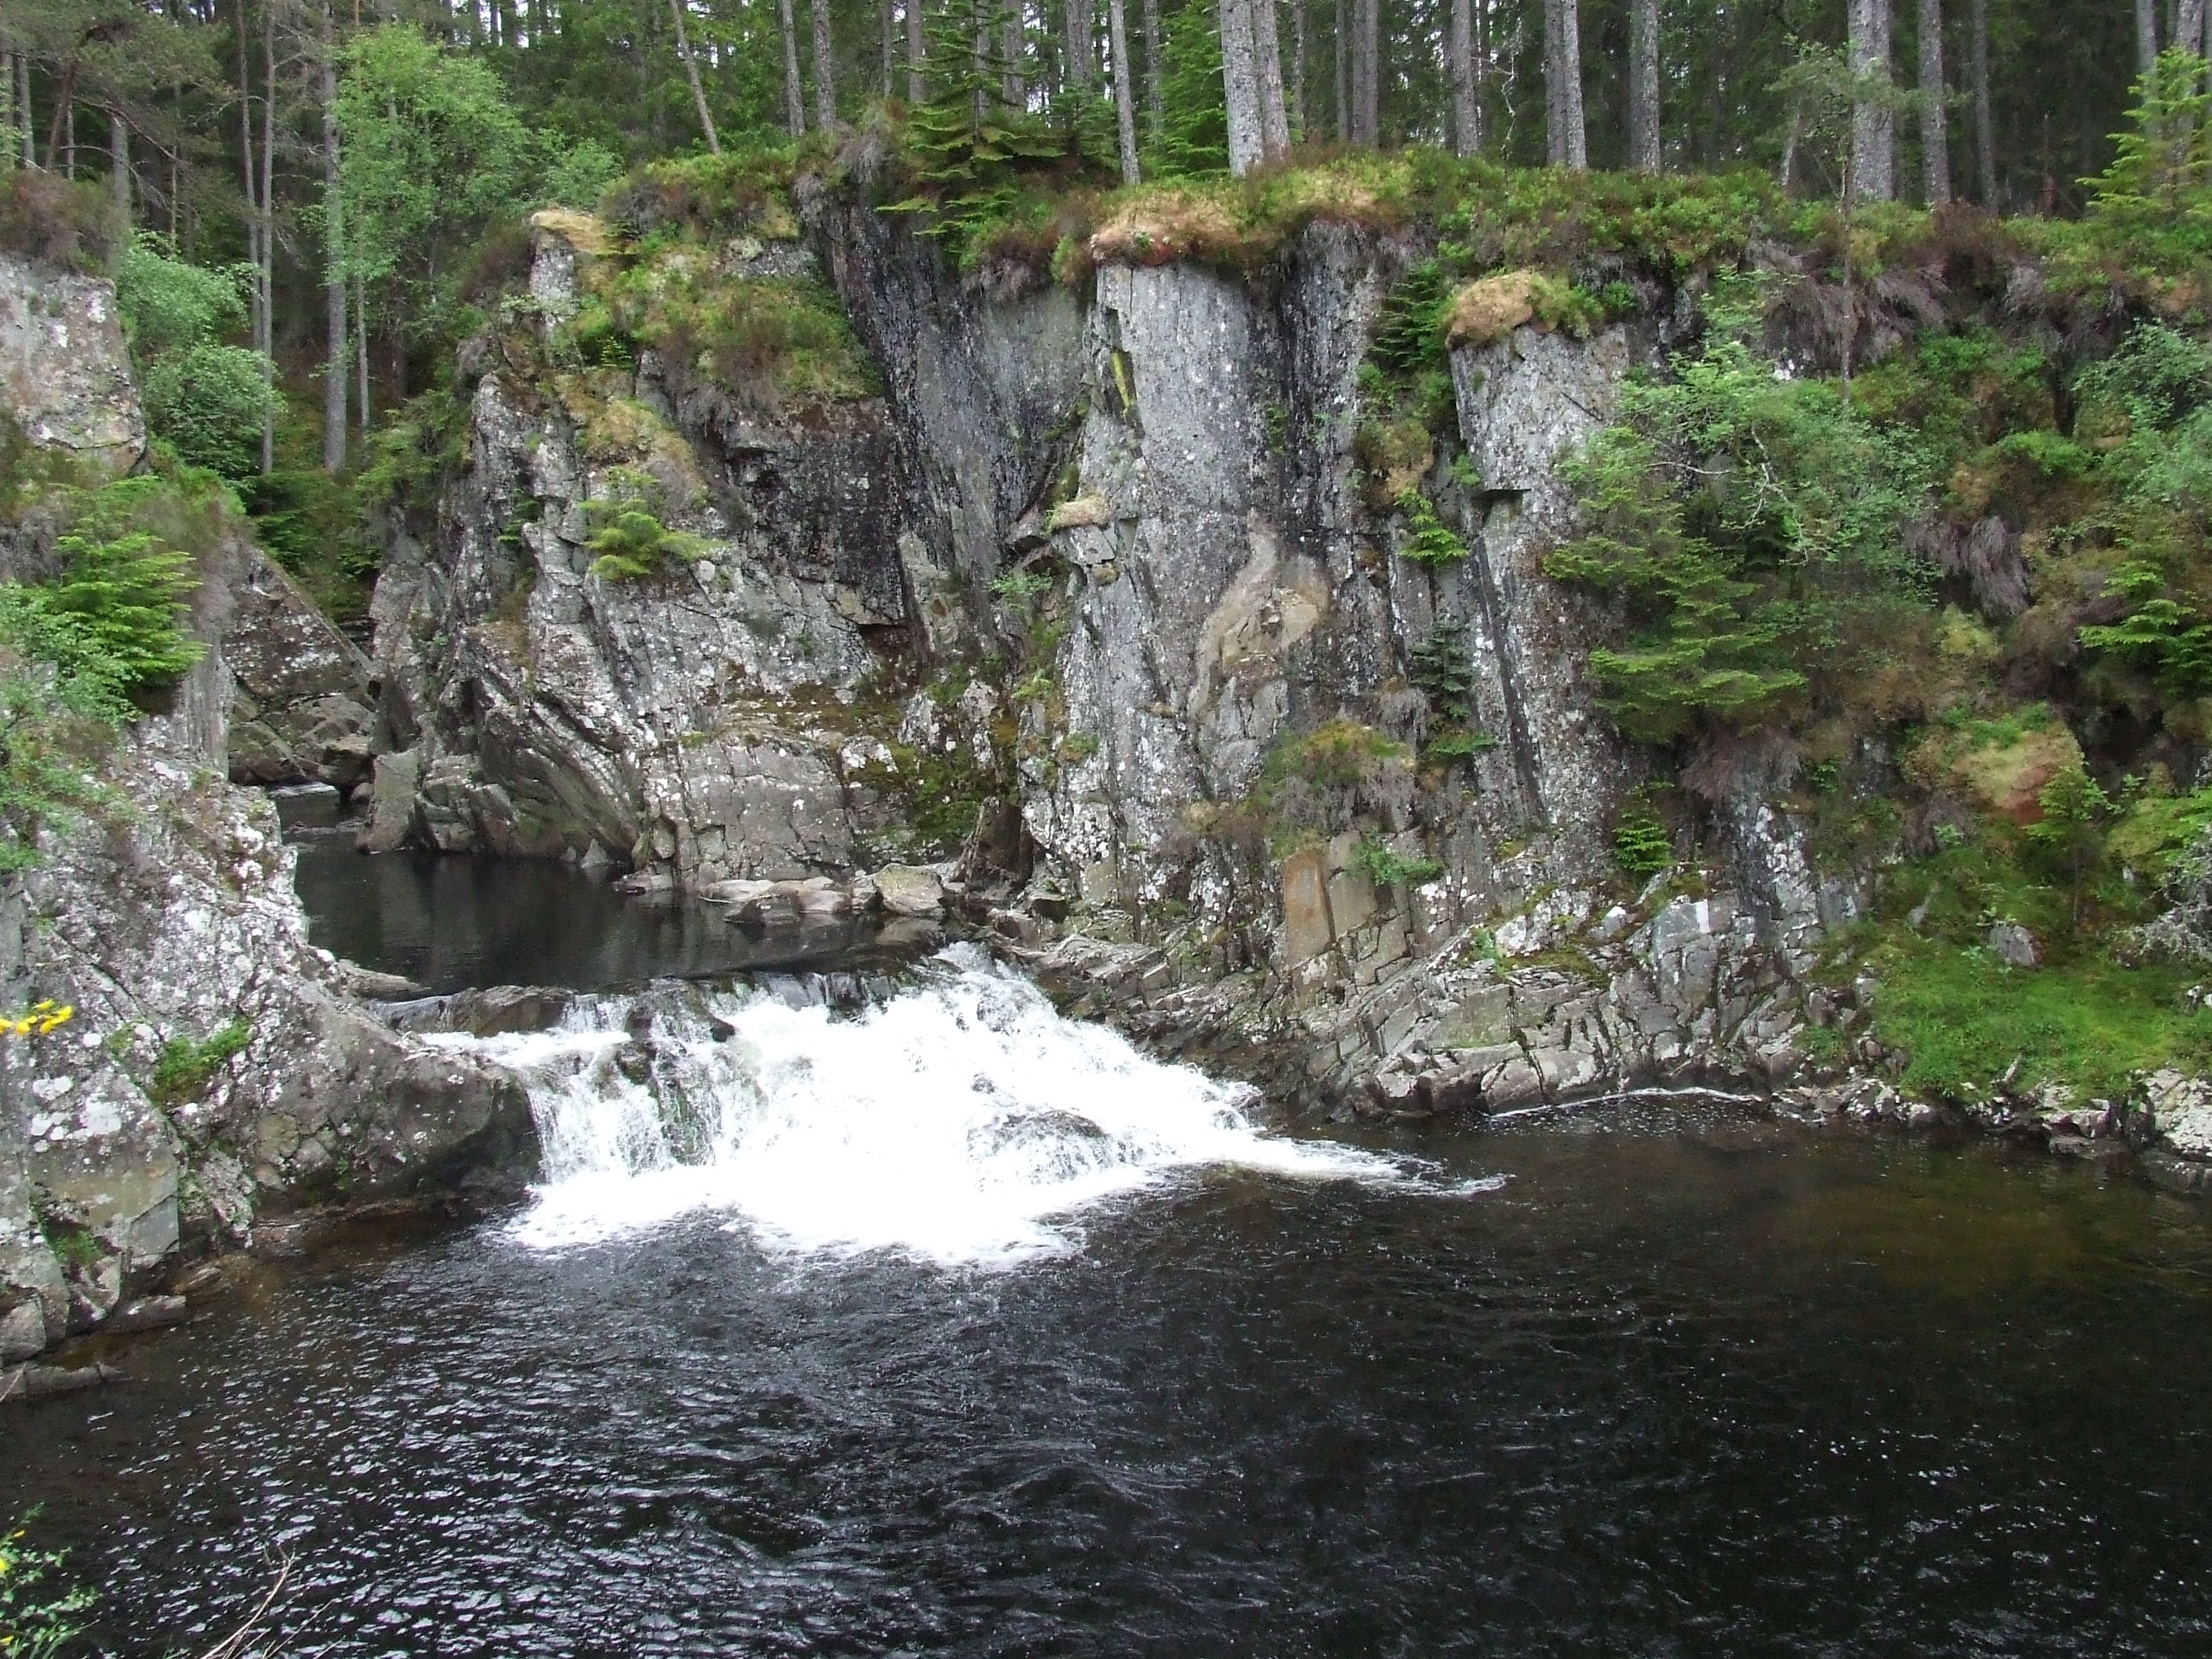
waterfall, river, stream, rapid, body of water, rainforest, ravine, water feature, watercourse